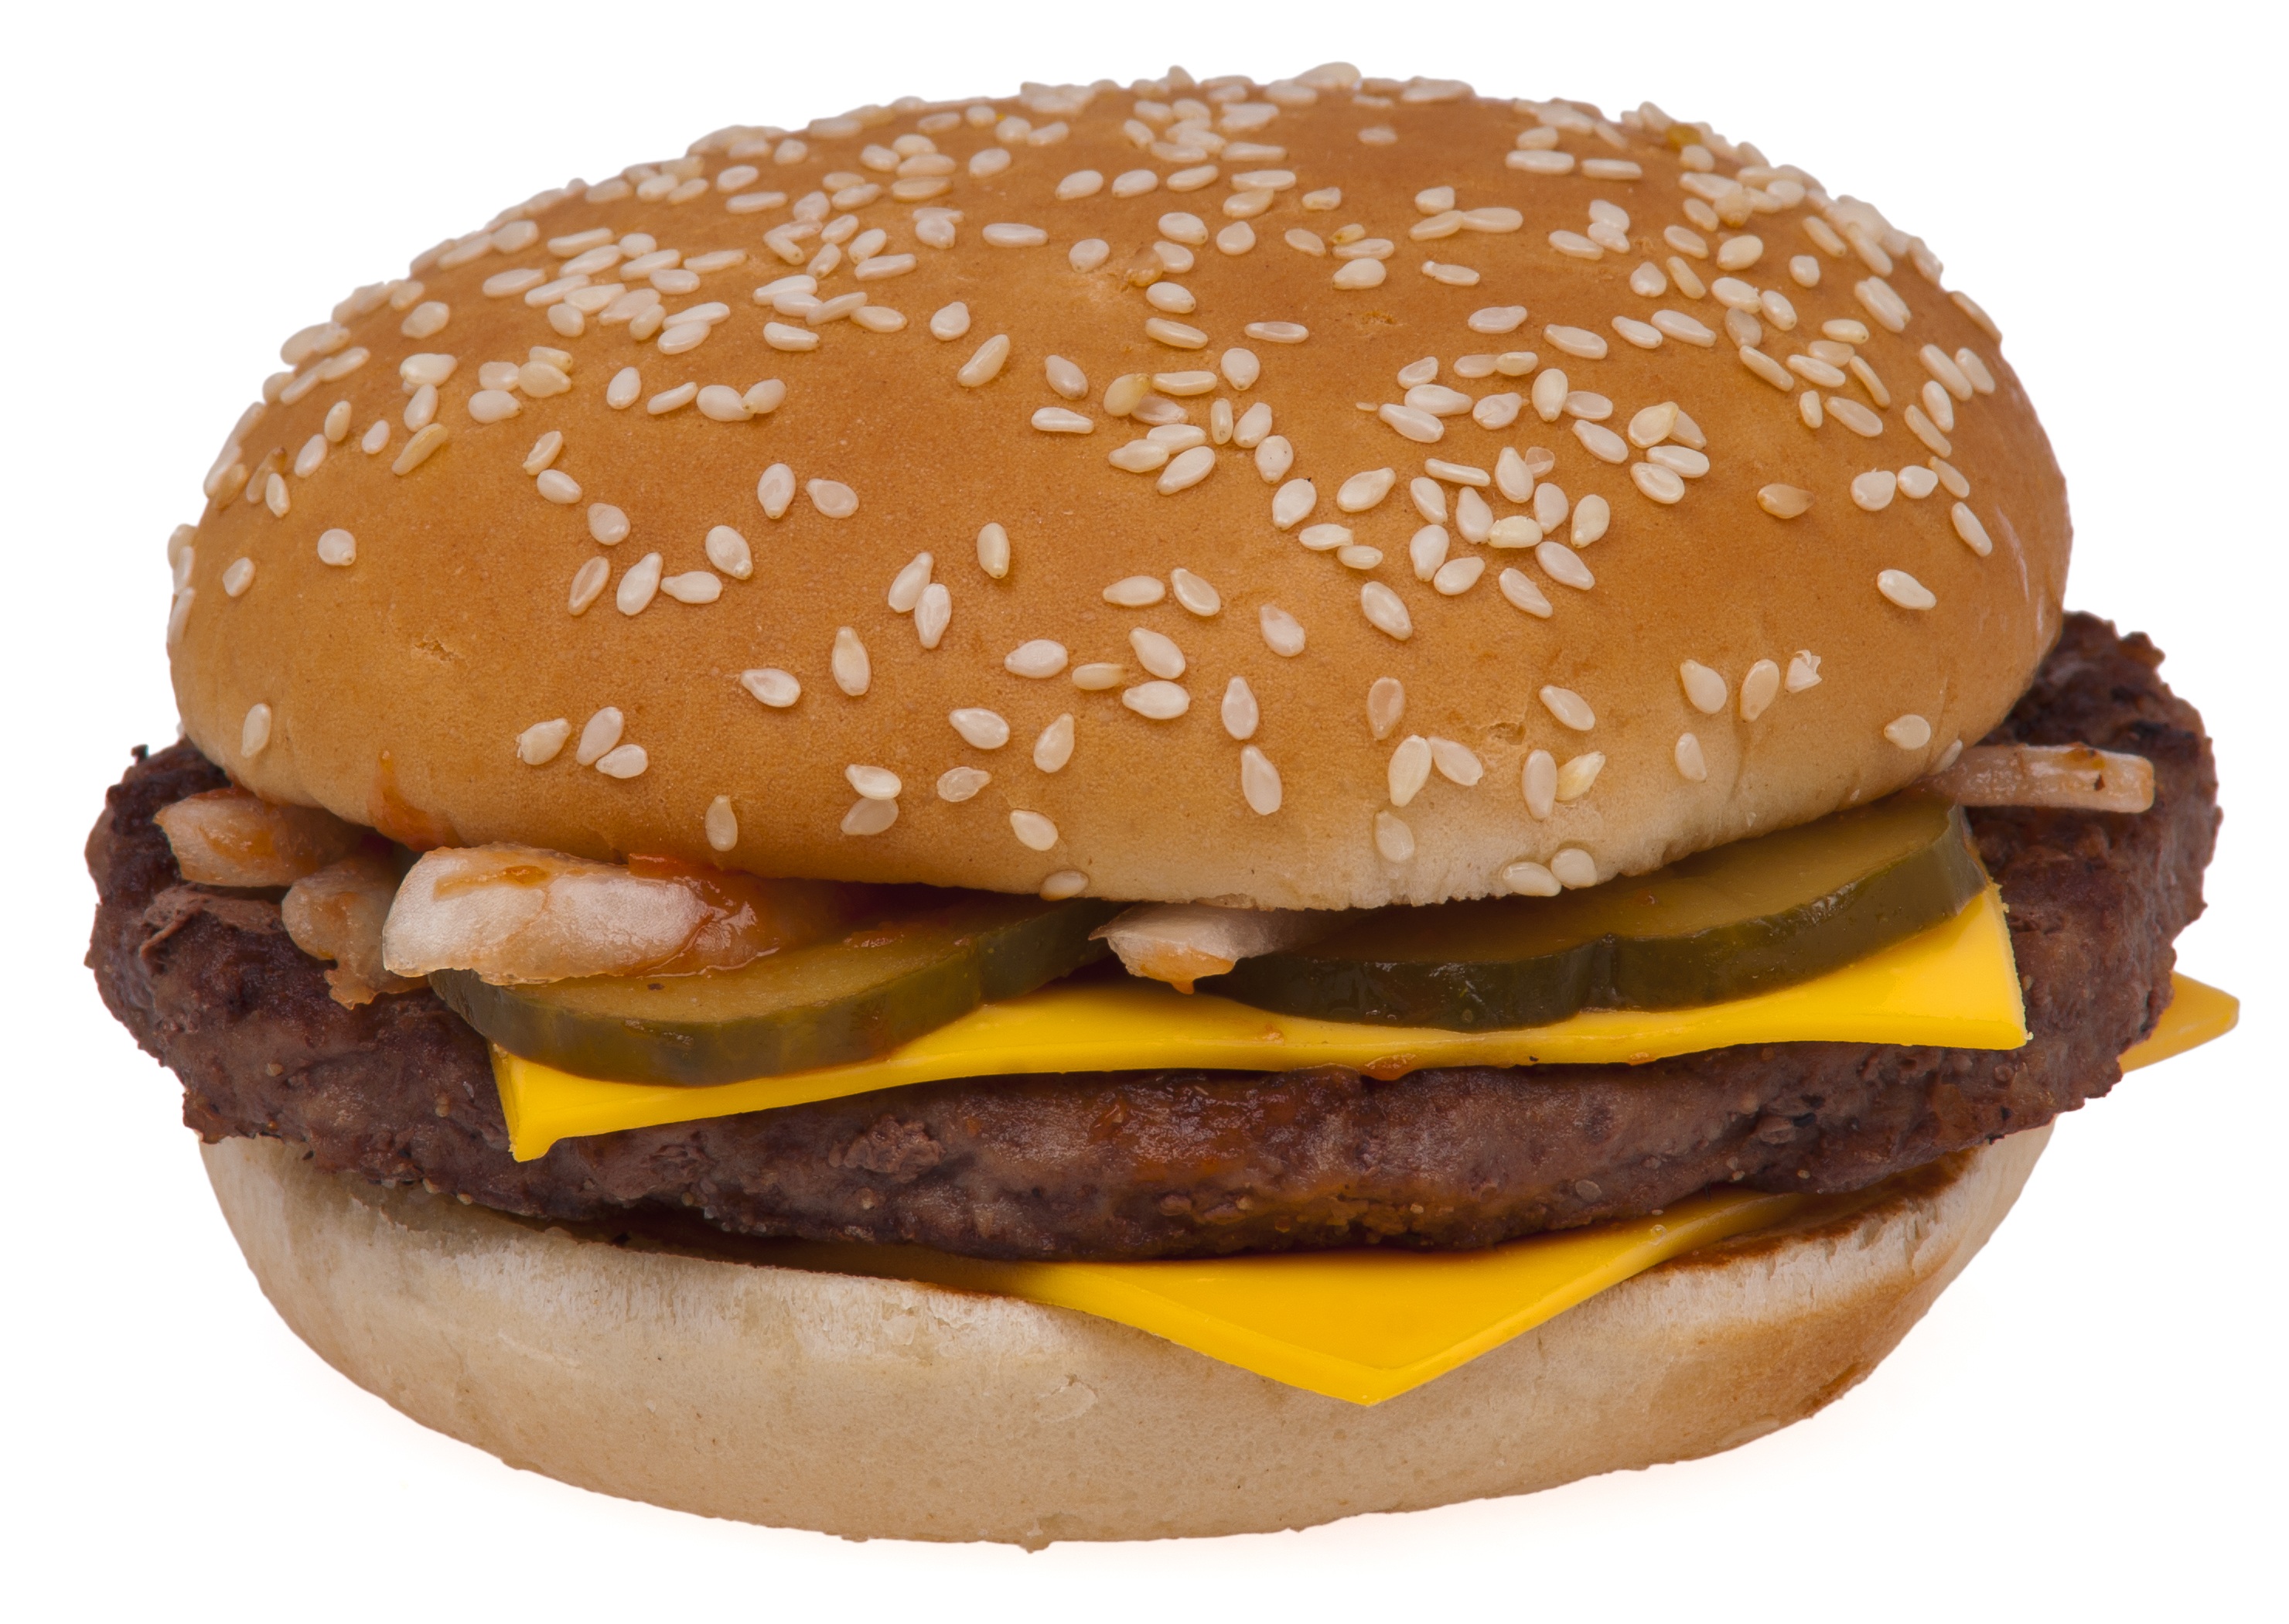
dish, food, eat, fast food, meat, lunch, hamburger, burger, sandwich, cheese, cheeseburger, fat, diet, slider, unhealthy, whopper, veggie burger, breakfast sandwich, sloppy joe, big mac, mcdonald's onald's, quarter pounder